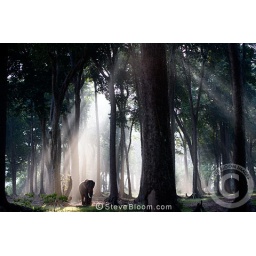
Indian elephant in the forest with early morning mist, India..Elephas maximus